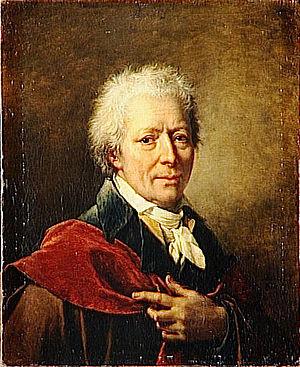
Portrait de l'artiste - autoportrait (1754-1837)
Nicolas-André Monsiau, né en 1754 à Paris et mort le 31 mai 1837 à Paris, est un peintre d’histoire, dessinateur et illustrateur français.